National Academy of Construction

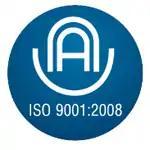

National Academy of Construction or NAC Hyderabad is an education institution for development of all types of construction resources, technologies and methodologies for fast-track completion of projects.